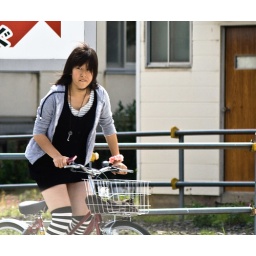
Japanese girl in striped stockings riding her bike